Salma Hayek

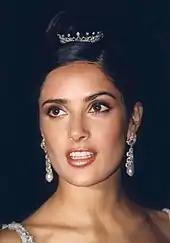
Hayek in 1998 at the White House Correspondents dinner

In 1995, Robert Rodriguez and his co-producer and then-wife, Elizabeth Avellan, cast Hayek opposite Antonio Banderas in the starring role of self-confident and feisty Carolina in "Desperado", her breakout film. Describing the film's process as "grueling", Hayek had to audition several times for Rodriguez before landing the part, and a love scene in the script proved particularly difficult for her to film because she did not want to be nude on camera. She once remarked: "It took eight hours [to film] instead of an hour". Budgeted at $7 million, "Desperado" was a commercial success, grossing $25.4 million in the United States. A brief role as a vampire queen followed in Rodriguez's cult horror film "From Dusk till Dawn" (1996), in which she performed an erotic table-top snake dance. She also appeared in the 1996 drama "Follow Me Home" and the cop comedy "Fled".